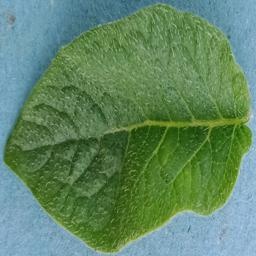
Etiqueta: Sana